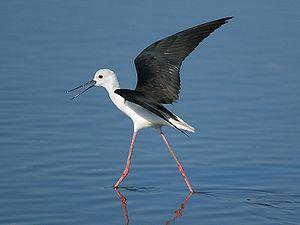
Le lac Tchany est un lac isolé de Sibérie, peu connu hors de la Russie. Avec ses 2 000 kilomètres carrés, il est pourtant l'un des plus vastes du pays et du continent.